TRIPS architecture

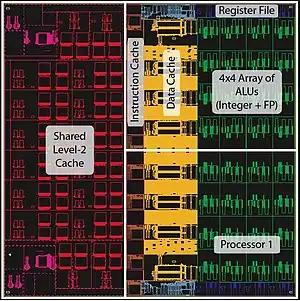

TRIPS was a microprocessor architecture designed by a team at the University of Texas at Austin in conjunction with IBM, Intel, and Sun Microsystems. TRIPS uses an instruction set architecture designed to be easily broken down into large groups of instructions (graphs) that can run on independent processing elements. The design collects related data into the graphs, attempting to avoid expensive data reads and writes and keeping the data in high speed memory close to the processing elements. The prototype TRIPS processor contains 16 such elements. TRIPS hoped to reach 1 TFLOP on a single processor per paper published from 2003 to 2006.